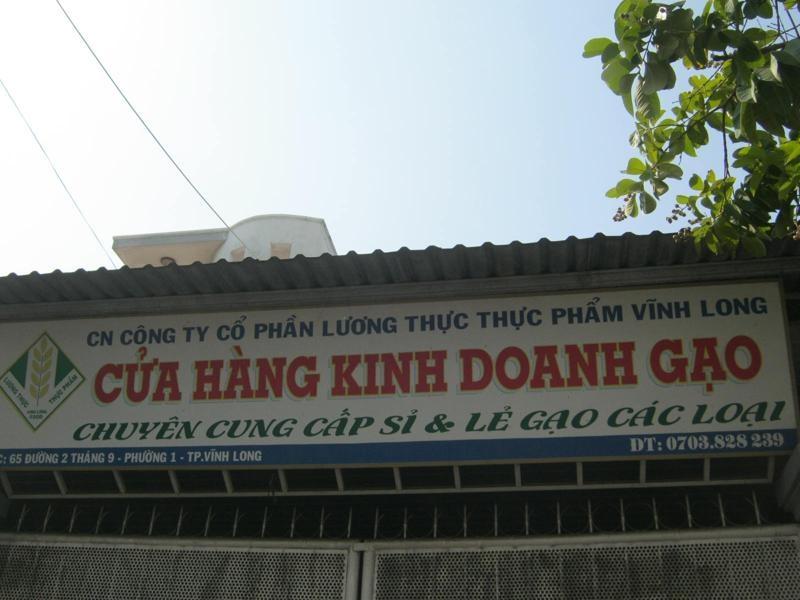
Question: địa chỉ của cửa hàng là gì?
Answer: là 65 đường 2 tháng 9, phường 1, thành phố vĩnh long